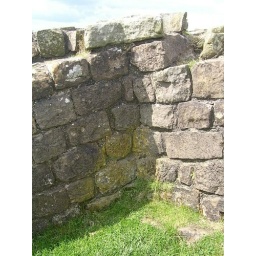
Walltown Crags, showing a rather unusual angle in a consolidated length of curtain wall west of Turret 45a. Looking NW.&lt;i&gt;Handbook&lt;/i&gt; p.279.